Ö1

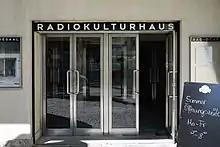
RadioKulturhaus entrance, Vienna

After having broadcast from Funkhaus Wien on Argentinierstrasse in the Wieden district of Vienna for decades, the station moved to the ORF-Zentrum at Küniglberg in the Hietzing district in late 2022. The current station identification was composed by the jazz musician Werner Pirchner in 1994, the slogan "Ö1 gehört gehört"—a pun on "to be heard" in German conforming with "ought to"—was created by the author Wolf Haas. The interval signal of Ö1 is a three-note chord, played on a viola. There were two earlier versions of the signal: first one was played by harpsichord and the second one by a synth.